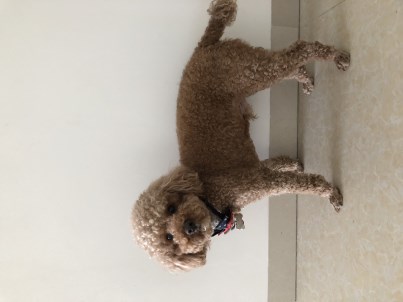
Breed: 2925-n000114-toy_poodle